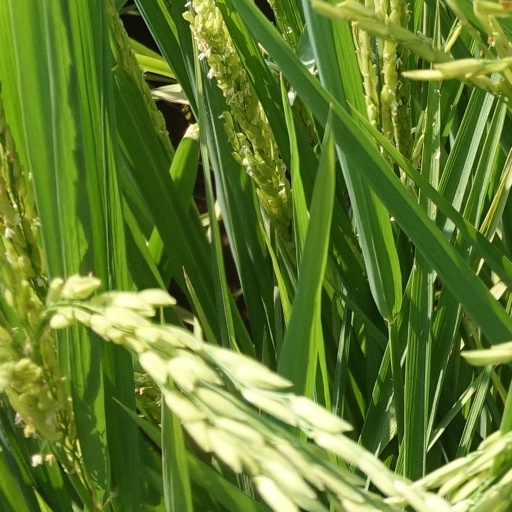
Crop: rice